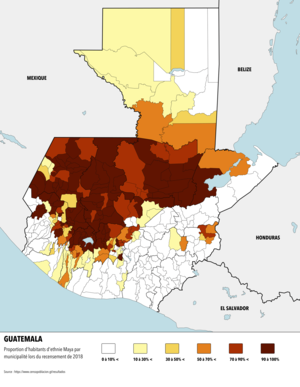
Carte ethnie Maya
Le Guatemala, ou Guatémala, en forme longue la république de Guatemala, en espagnol : República de Guatemala, est un pays d'Amérique centrale entouré par le Mexique, le Belize, la mer des Caraïbes, le Honduras, le Salvador et l'océan Pacifique. Il fait partie de l'Amérique latine. Son nom vient du nahuatl Cuauhtēmallān, qui peut se traduire par « lieu rempli d'arbres» et signifie peut-être « pays des Quichés ».